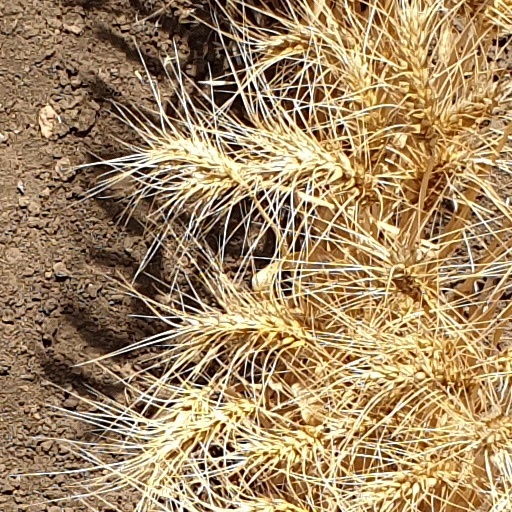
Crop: wheat